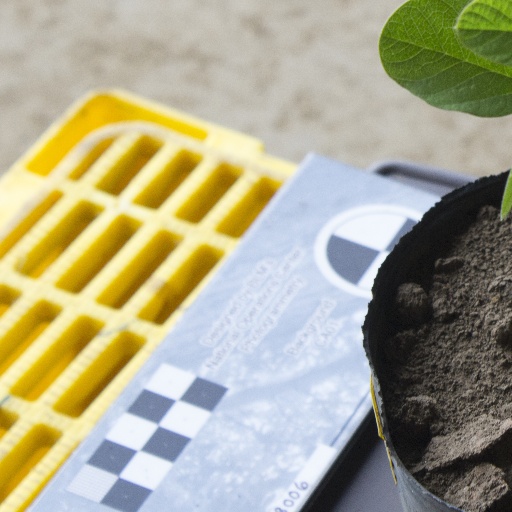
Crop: soybean